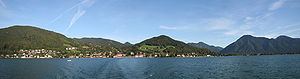
Tegernsee (by) / Historie
Panorama fra Tegernsee
Tegernsee er en kurby i Landkreis Miesbach i Regierungsbezirk Oberbayern i den tyske delstat Bayern.